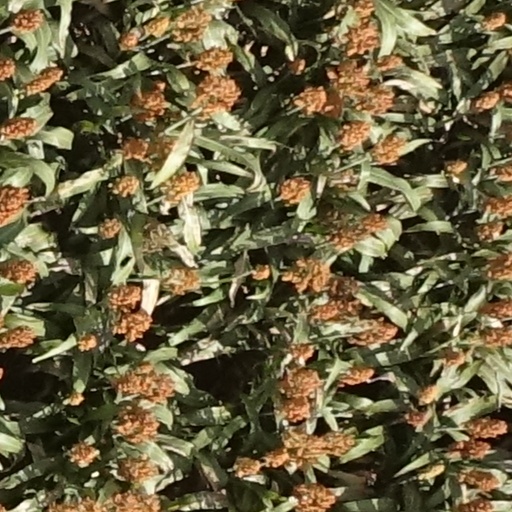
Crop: sorghum